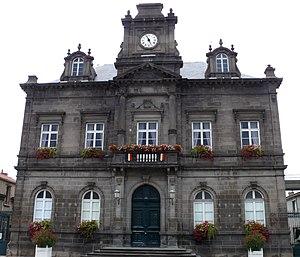
Billom - Hôtel de ville
Ce tableau présente la liste de tous les monuments historiques classés ou inscrits dans la ville de Billom, Puy-de-Dôme, en France.
Cet article dresse une liste par ordre de mandat des maires de Billom.